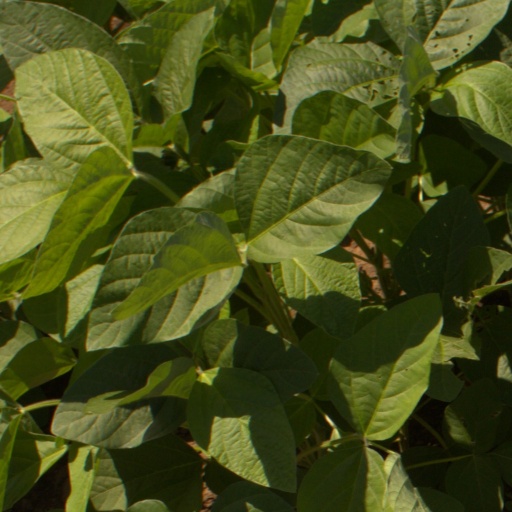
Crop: soybean